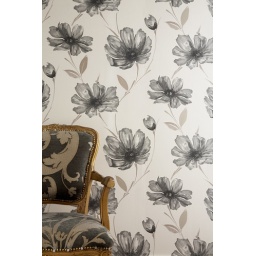
This beautiful flora trail in black makes a bold modern statement